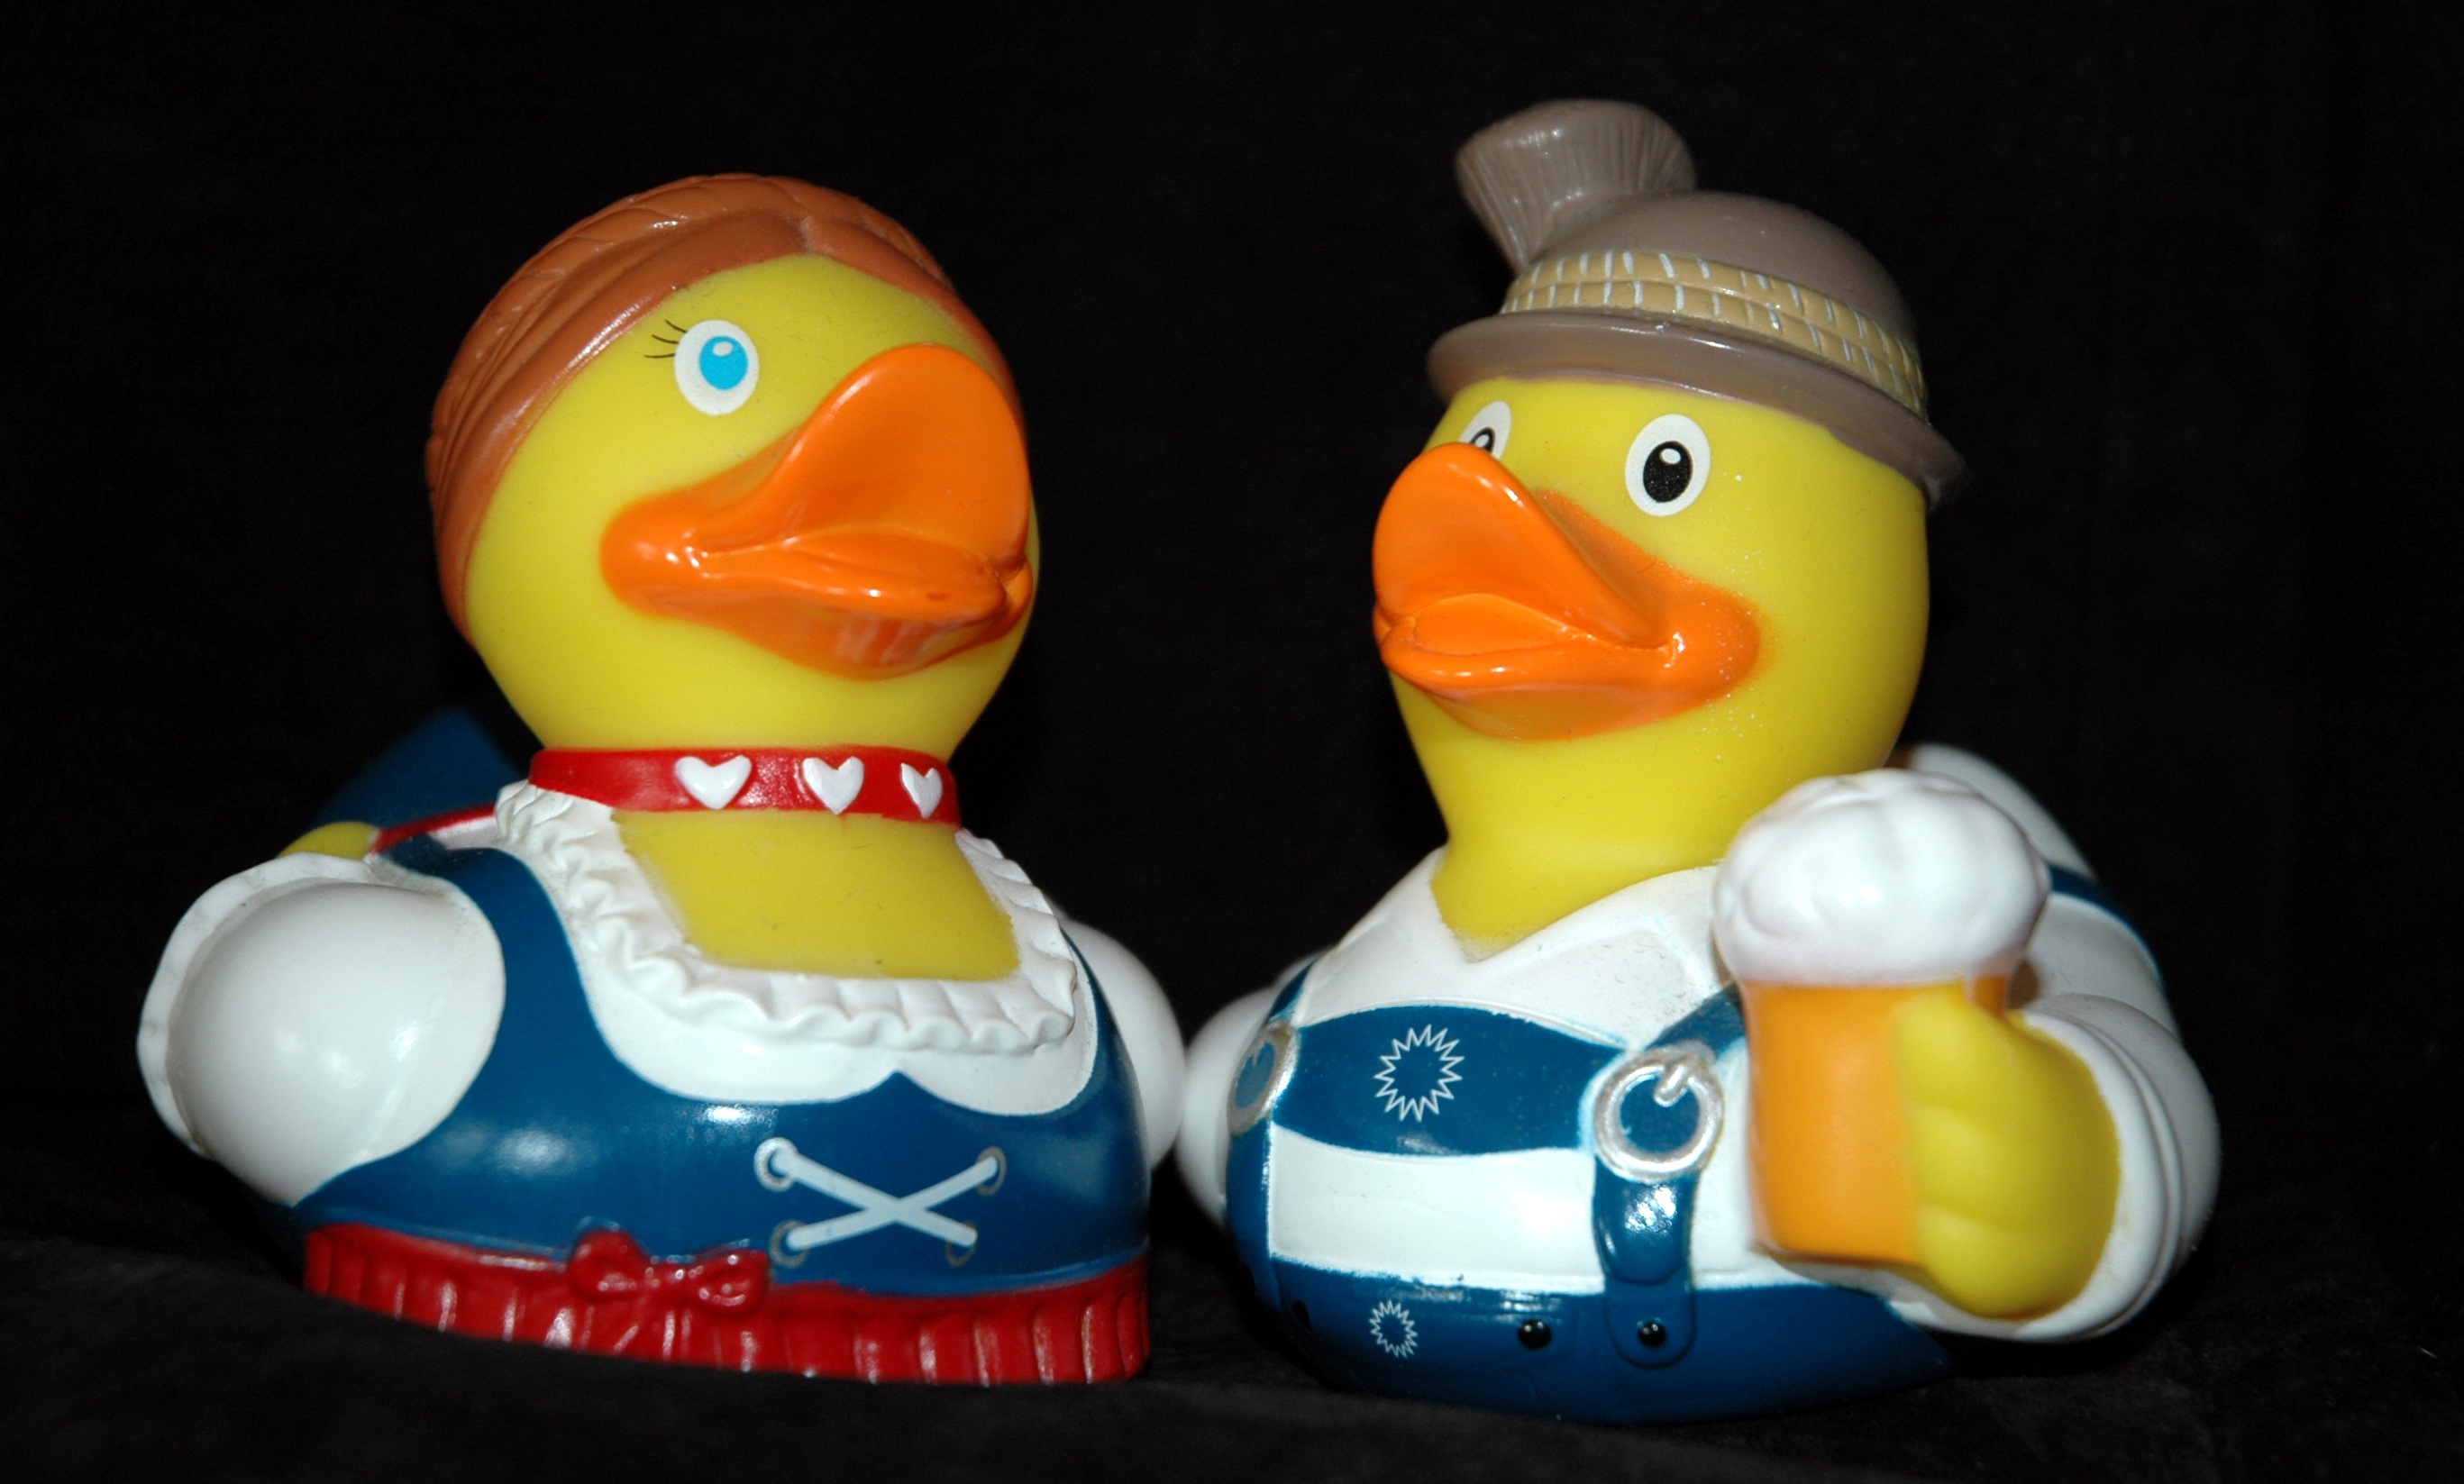
bird, blue, yellow, duck, toys, bavaria, costume, waterfowl, water bird, oktoberfest, bath duck, rubber duck, squeak duck, ducks geese and swans